Dorothy Bush Koch

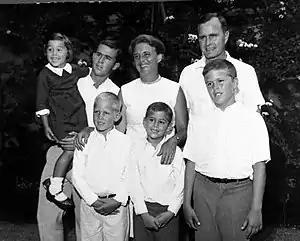
Bush family in the early 1960s, Dorothy on far left

Dorothy Walker Bush was born on August 18, 1959, in Harris County, Texas. Her father, George H. W. Bush, was the 41st President of the United States, and her mother, Barbara Bush, was the First Lady. She was named after her paternal grandmother, Dorothy Walker Bush. Her brother, George W. Bush, was the 43rd president of the United States, in office from 2001 to 2009. Her other four siblings are Pauline Robinson "Robin" Bush, who died of leukemia in 1953; former Florida governor Jeb Bush; Neil Bush; and Marvin Bush. Since her childhood she has spent summers and holidays at the Bush compound, a seacoast estate in Kennebunkport, Maine.